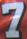
Number: 7